List of tallest structures in Tokyo

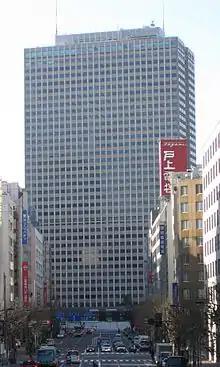
Built in 1968, the Kasumigaseki Building was the first modern office skyscraper in Tokyo and was the prefecture's tallest building until 1970.

This list ranks the 50 tallest skyscrapers in Tokyo, based on standard height measurement. This height includes spires and architectural details but does not include antenna masts. An equal sign (=) following a rank indicates that two or more buildings share the same height. The "Year" column indicates the year in which a building was completed. Freestanding towers, smokestacks, and other non-habitable or partially habitable structures are included for comparison purposes; however, they are not ranked. These structures are measured by pinnacle height, which includes masts.